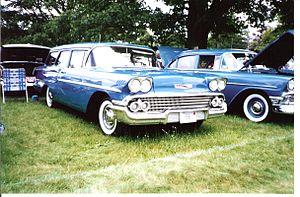
Les Chevrolet full-size constituent une longue série de véhicules américains de grande taille produits de 1950 à 1996 sous les noms de Bel Air, 150, 210, Biscayne, Impala et Caprice avec de nombreux dérivés de carrosserie. Ils représentent l'âge d'or de Chevrolet et plus généralement de la production automobile américaine avec leurs roues arrière motrices, leur taille imposante, leur puissance et leur équipement sans équivalent en Europe. Synonymes de la montée en puissance de l'économie américaine du début des années 1950 jusqu'aux crises pétrolières qui auront petit à petit raison d'elle, elles n'auront eu qu'une seule stratégie : toujours plus grand et toujours plus puissant.
Le Chevrolet Yeoman est un break quatre portes à hayon produit par la marque américaine Chevrolet sur la base de la Chevrolet Delray lors de l'unique millésime 1958 en remplacement de la série populaire Chevrolet 210 produite de 1953 à 1957.